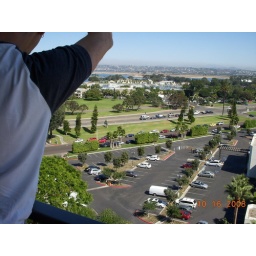
Scott and Scott arrive. They are in the red car driving into the hotel.